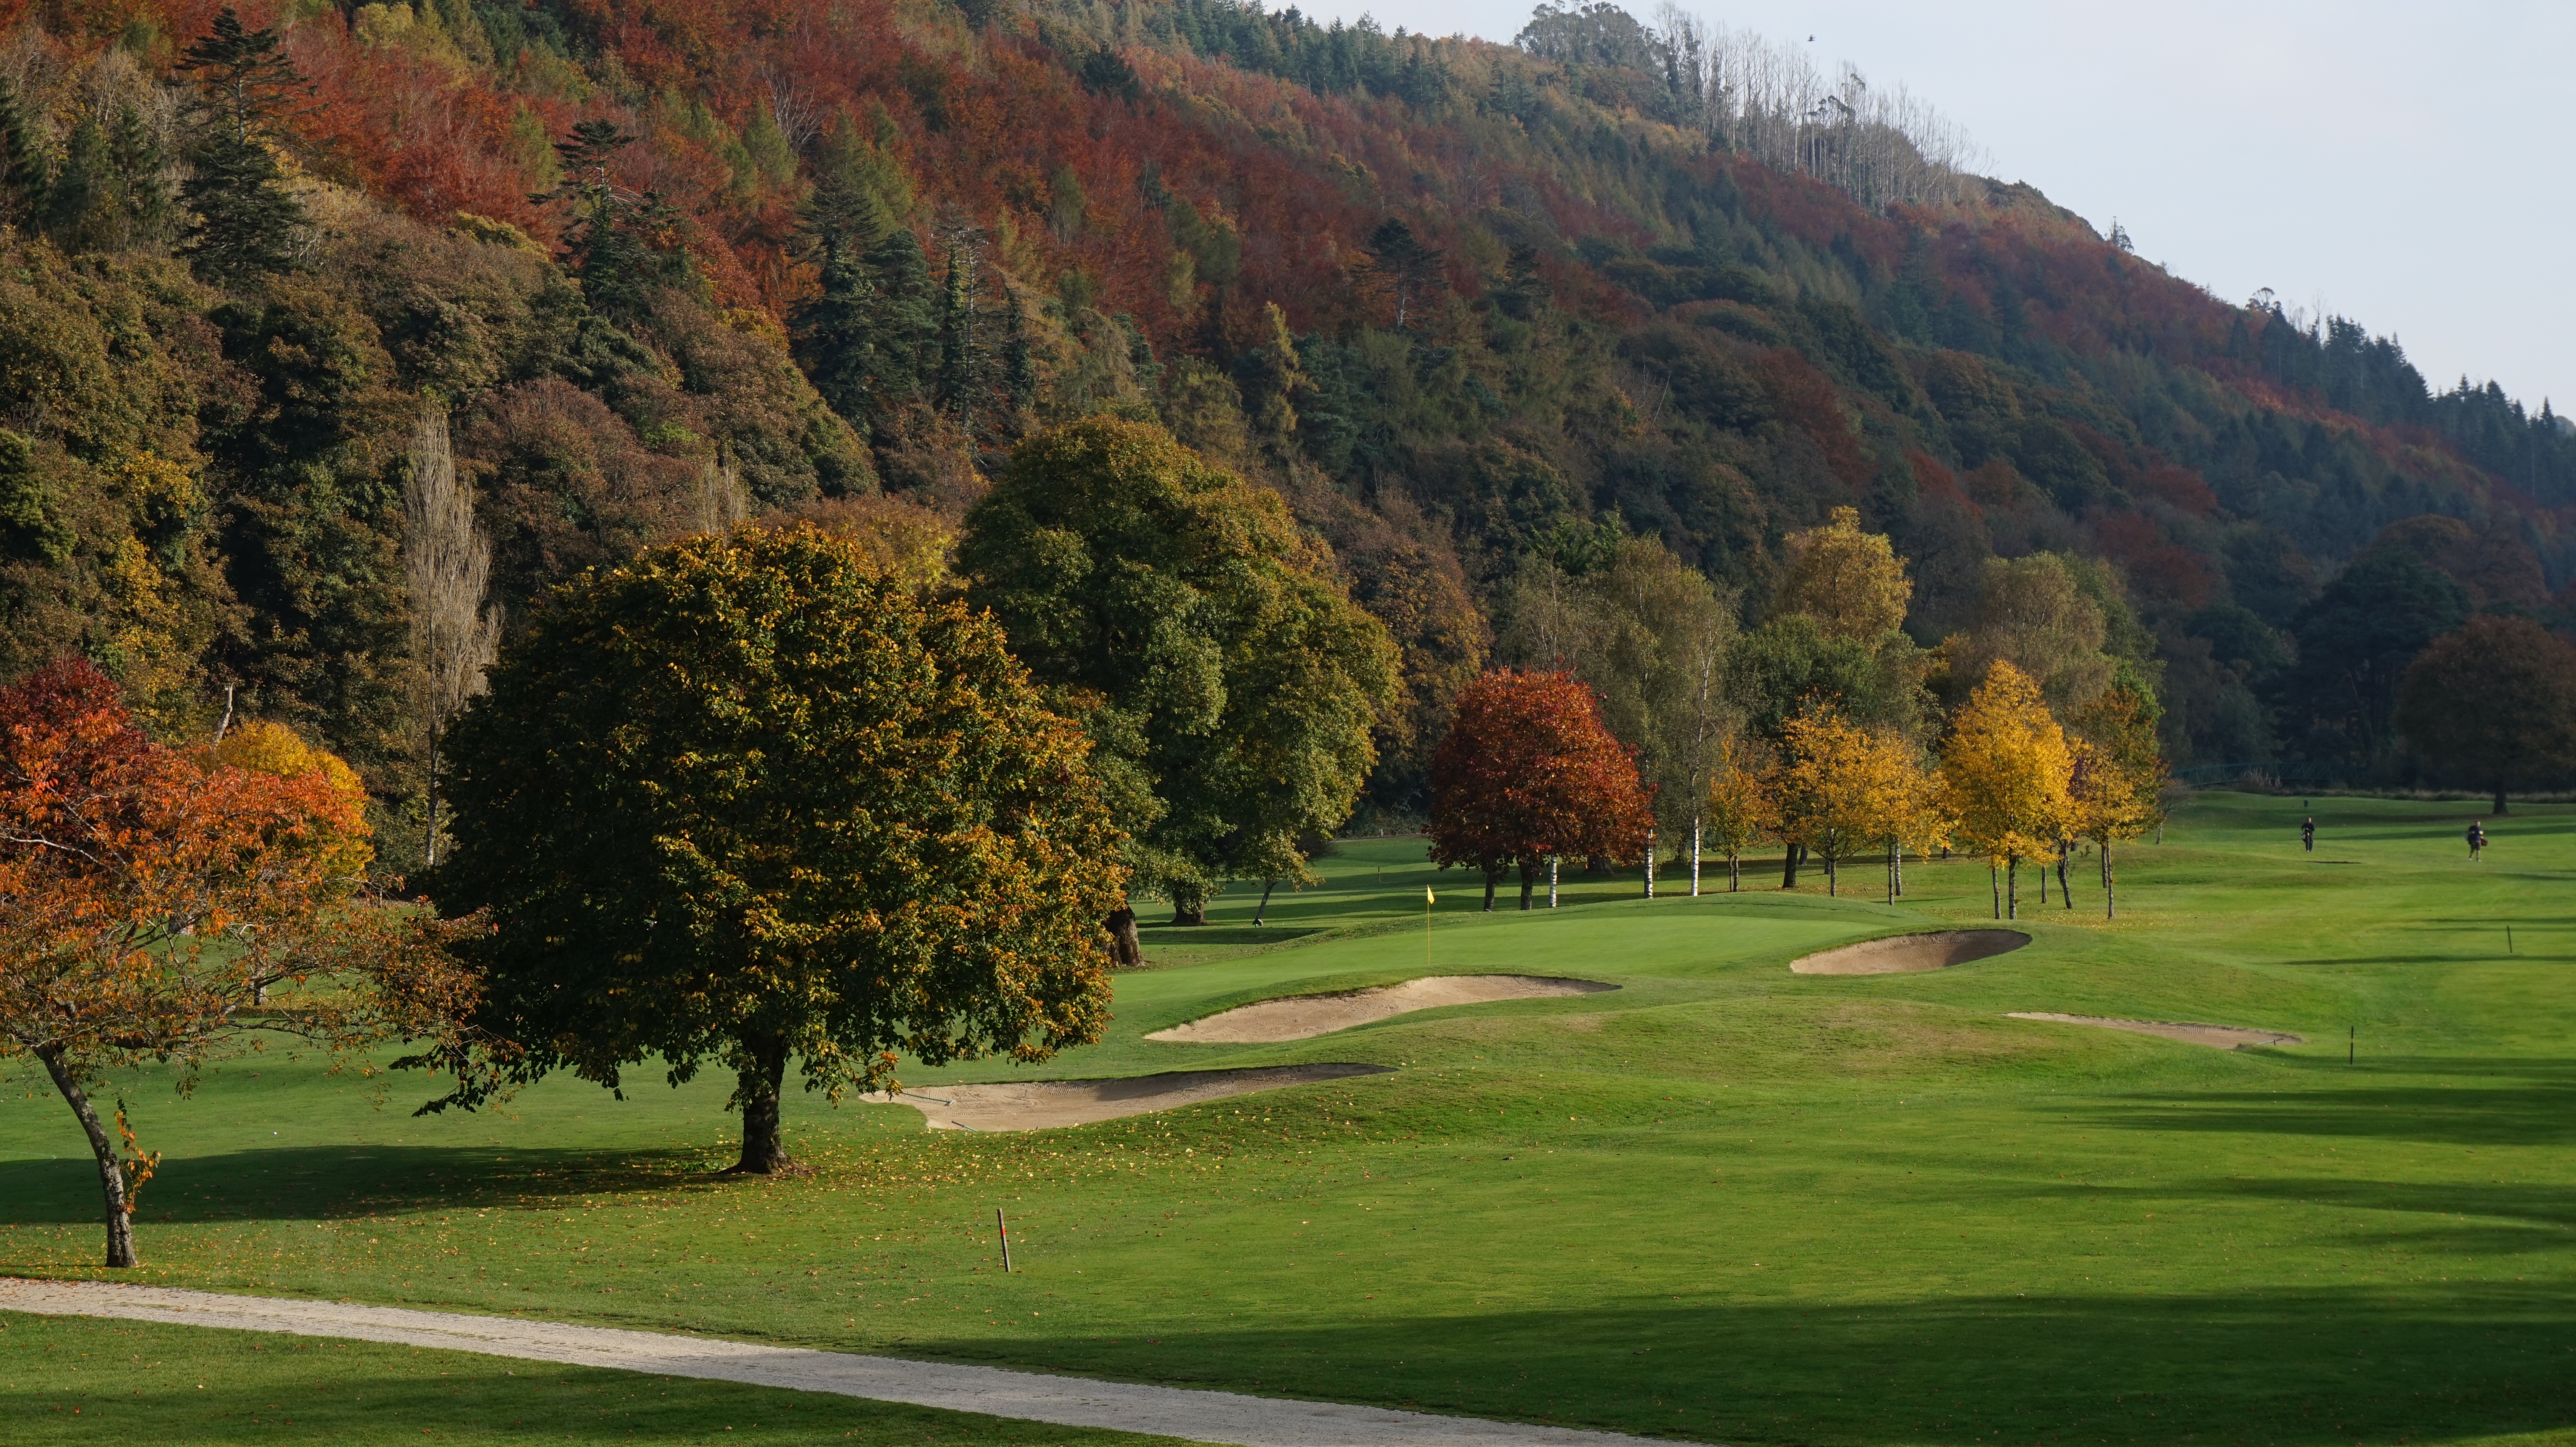
tree, structure, meadow, leaf, recreation, autumn, golf, golf course, golf club, trees, outdoor recreation, sport venue